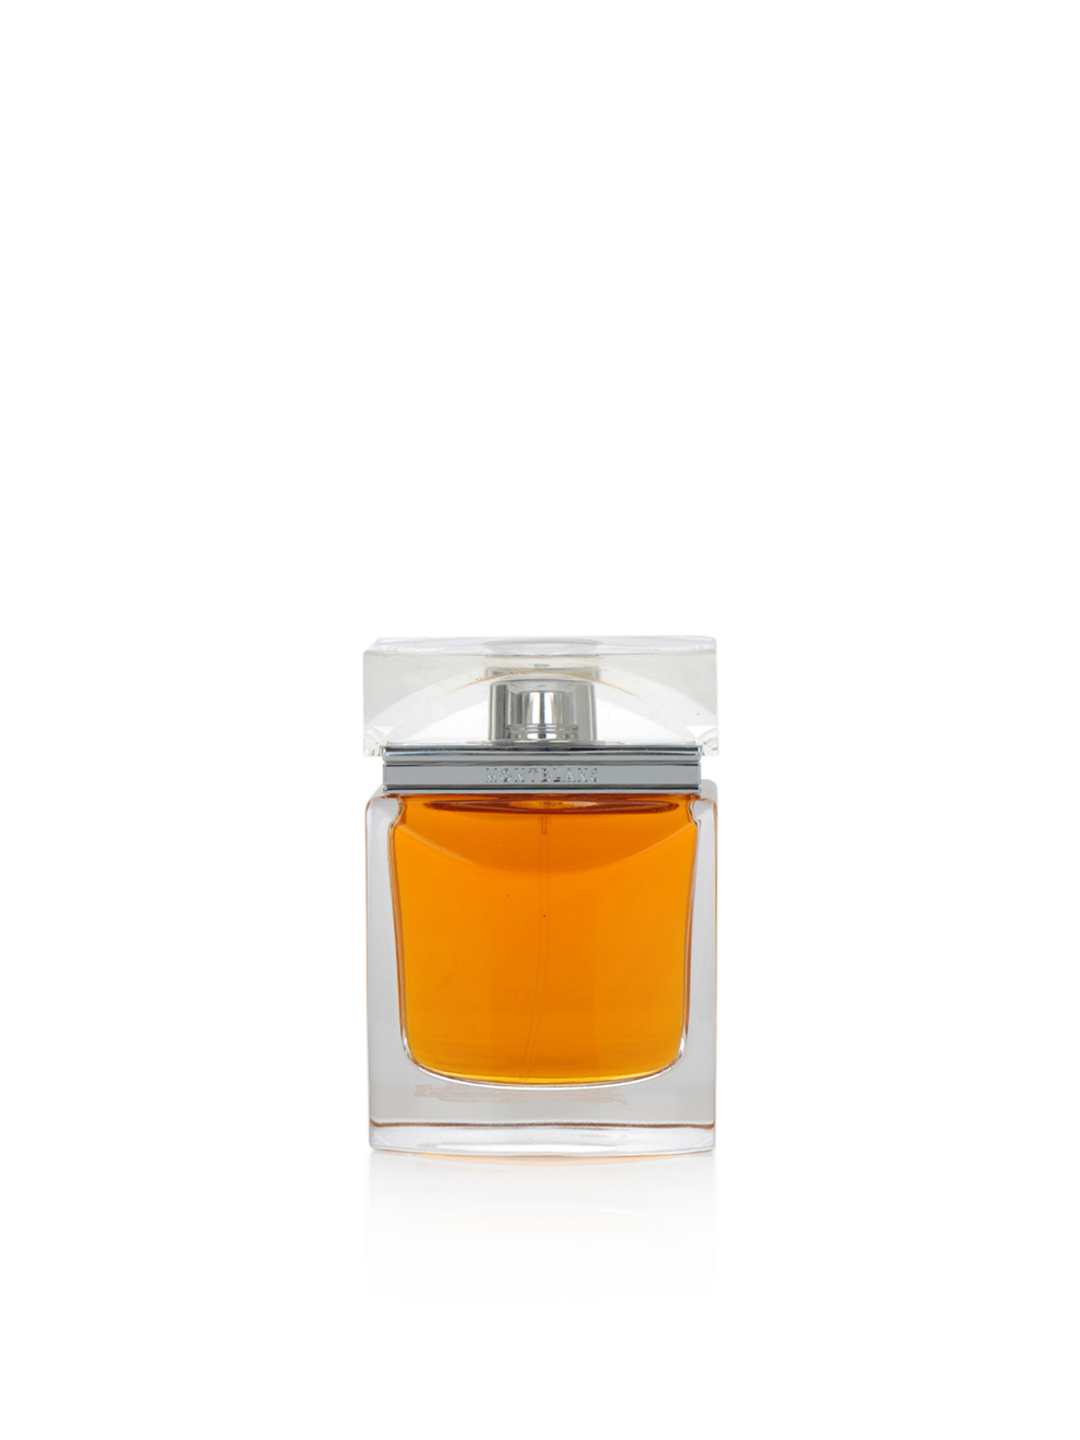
Mont Blanc Men Exceptionnel Perfume
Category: Personal Care / Fragrance / Perfume and Body Mist
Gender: Men
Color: Bronze
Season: Spring 2017
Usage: Casual